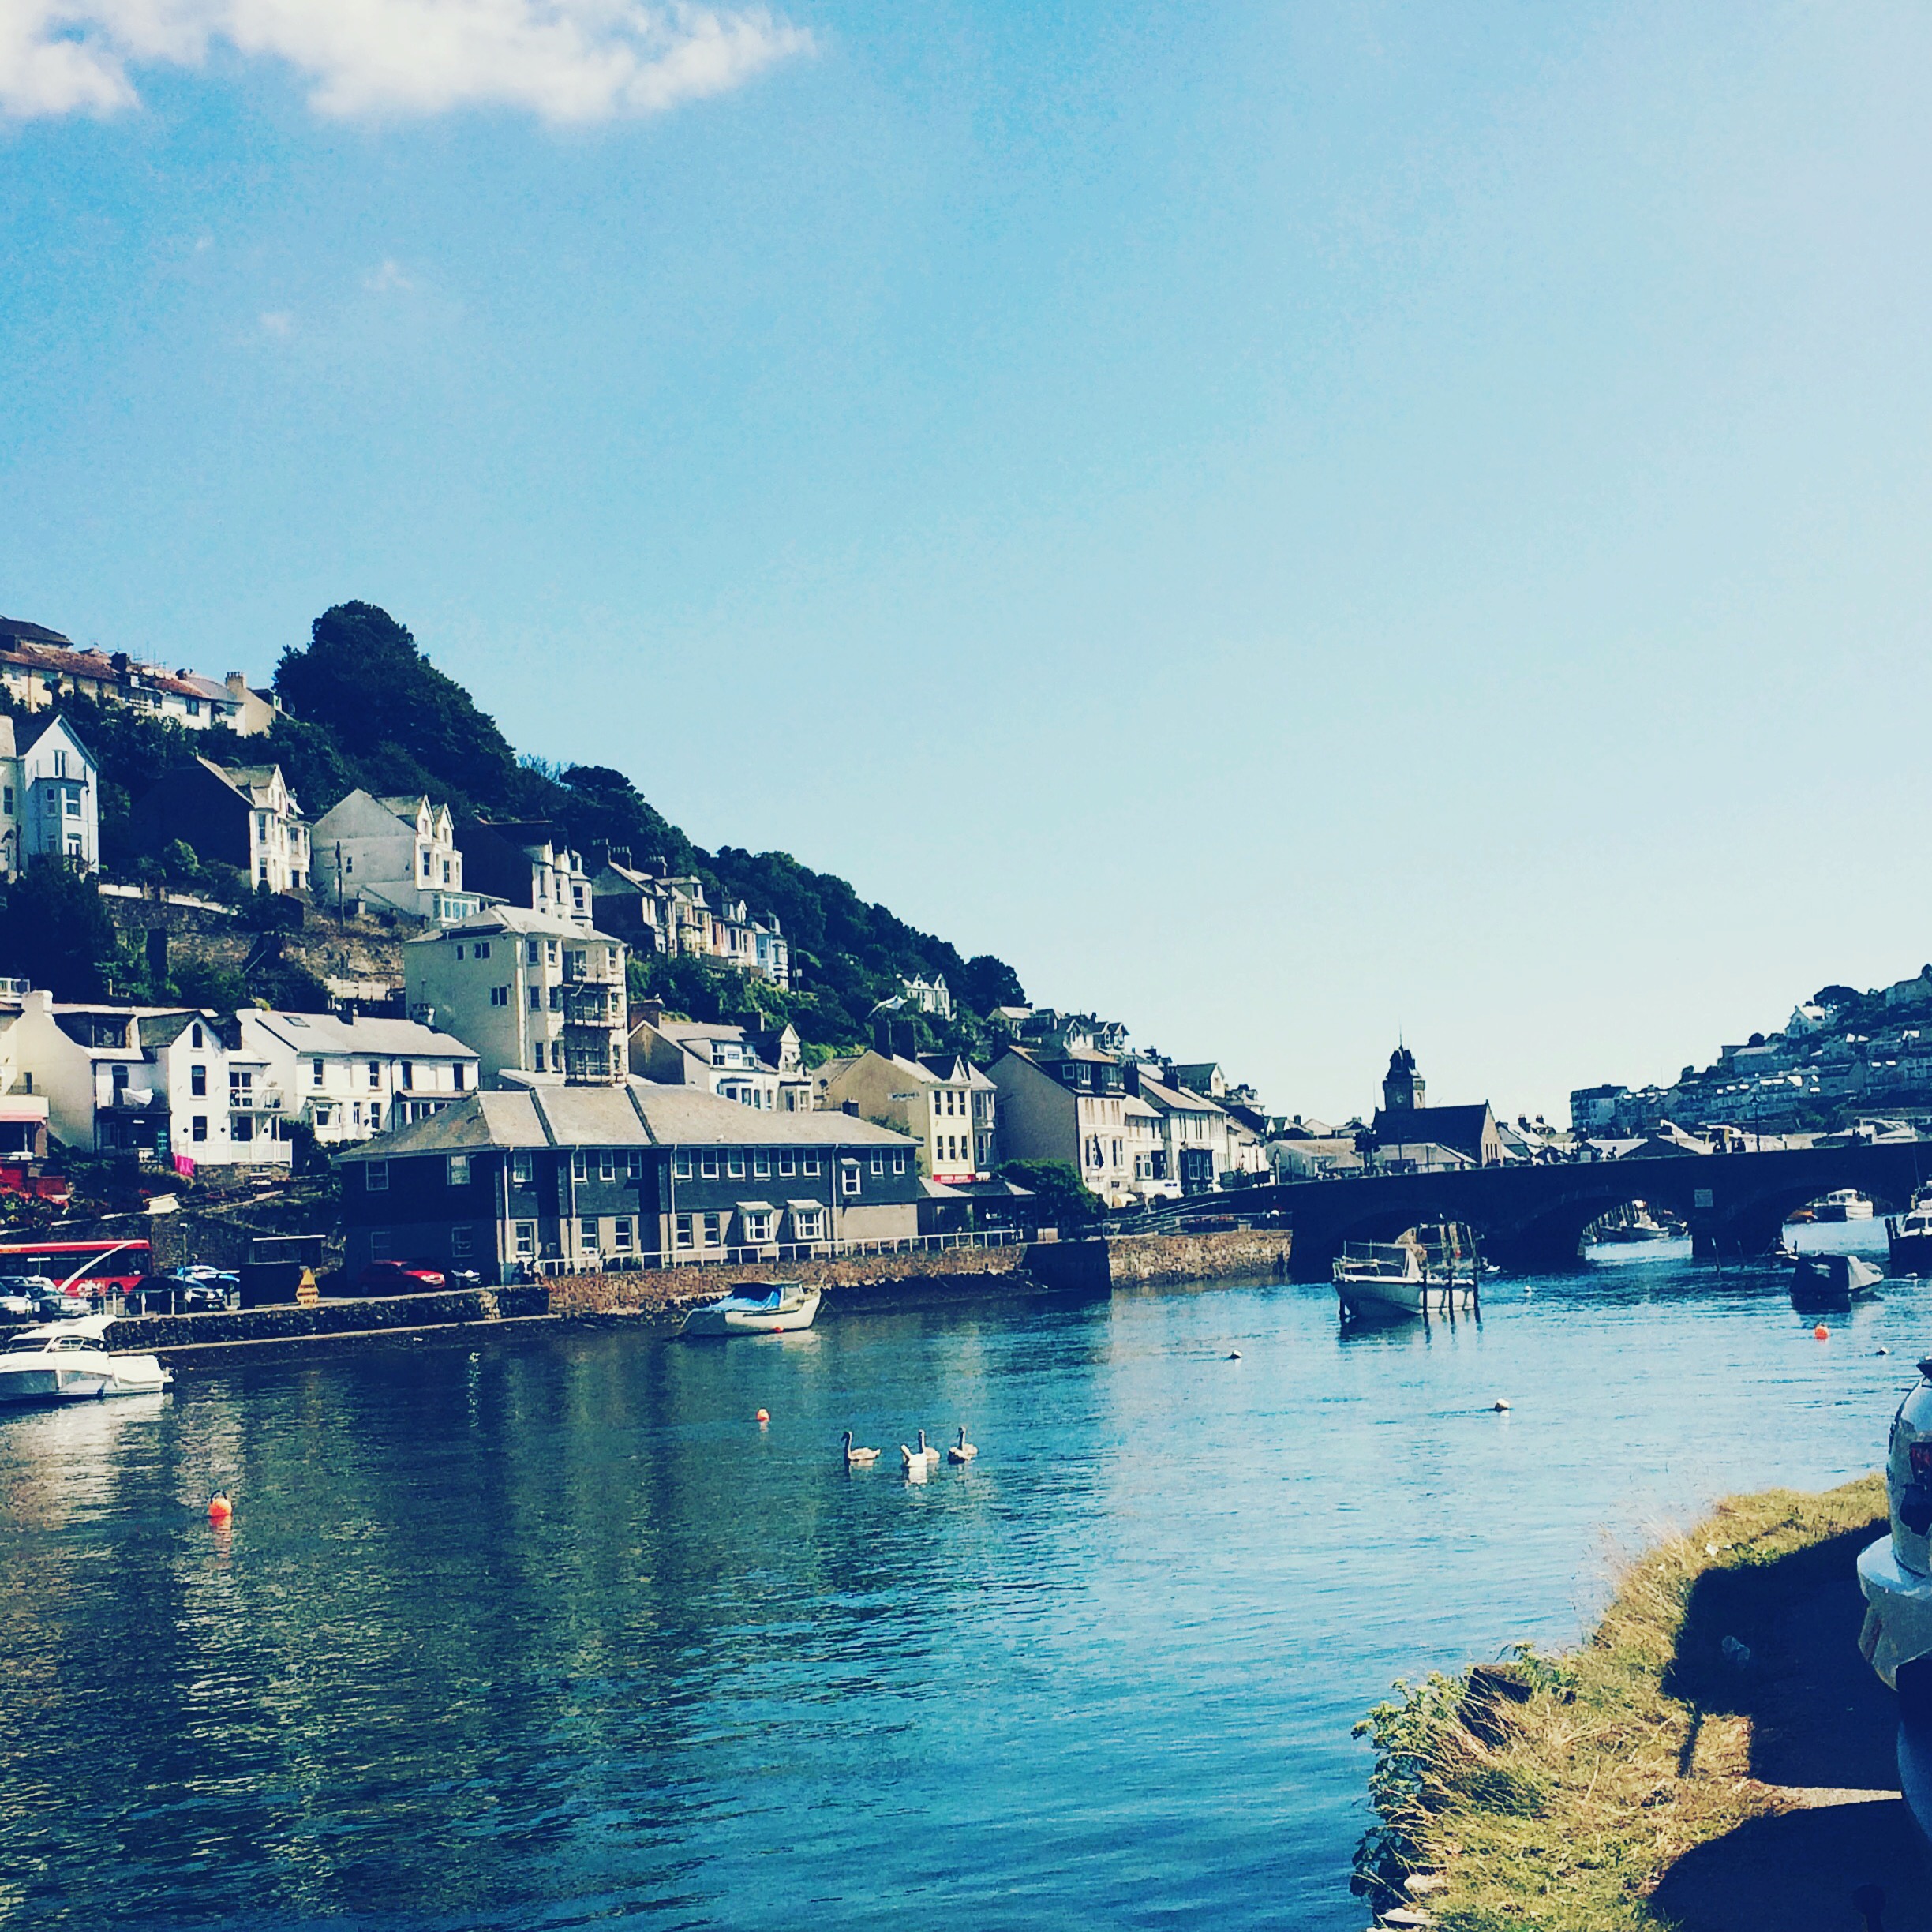
sea, coast, water, ocean, mountain, lake, town, city, river, vacation, vehicle, bay, harbor, harbour, fjord, port, seashore, body of water, houses, boats, cape, landform, watercrafts, Looe